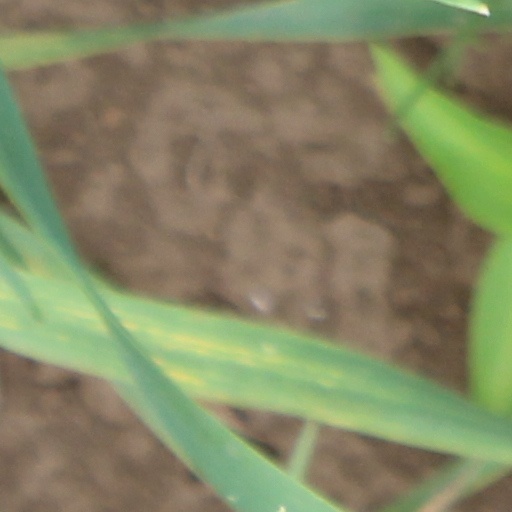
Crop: wheat